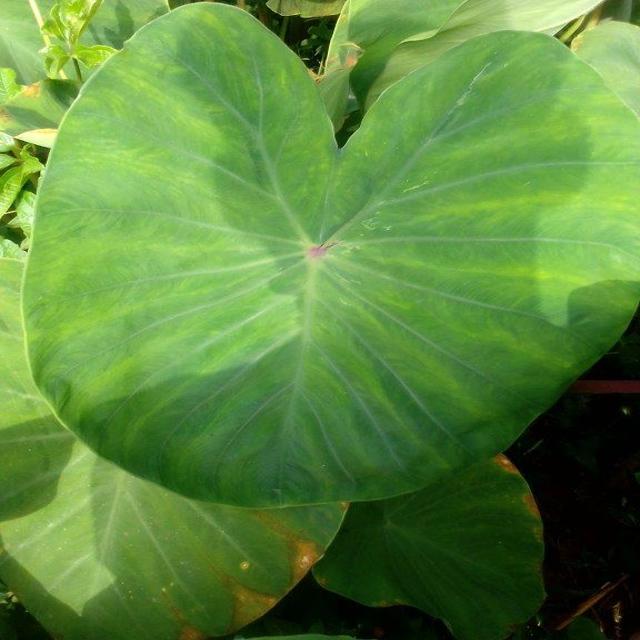
Label: Healthy